Bill Knecht

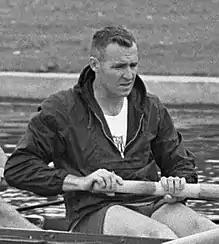
Knecht at the 1964 European Championships

William Joseph Knecht (March 10, 1930 – December 17, 1992) was an American competition rower. He took up the sport at La Salle University, and later went to Villanova University, graduating in 1951. In 1946, he joined the Vesper Boat Club and won multiple national titles with them. Internationally, he earned gold medals in the eights at the 1955 Pan American Games and 1964 Olympics, and in double sculls at the 1959 and 1963 Pan American Games. He also took part in the double sculls event at the 1960 Olympics, paired with John B. Kelly Jr., but failed to reach the final due to a sudden illness.